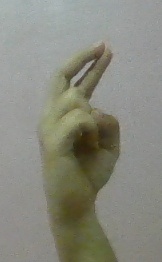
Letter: zay